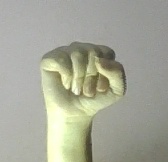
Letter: saad